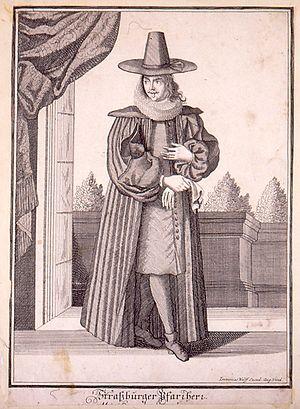
Costume de pasteur strasbourgeois, vers 1650.
Au XVIᵉ siècle un mouvement de renouveau suscité par Luther toucha aussi l'Alsace. Rejeté par les autorités de l'Église romaine, il a conduit au protestantisme. Celui-ci s’est maintenu à travers les siècles, partageant la foi chrétienne de toujours, mais incarnant une autre manière de vivre cette foi. Le protestantisme en Alsace, bien que minoritaire, a marqué l’histoire religieuse, culturelle et sociale de la région. Il s’est manifesté, en particulier, par quelques grandes figures telles que Martin Bucer, Jean-Frédéric Oberlin et Albert Schweitzer. À côté des Églises luthérienne et réformée, reconnues par l’État, et aujourd'hui unies, il est présent aussi par un ensemble de communautés libres.